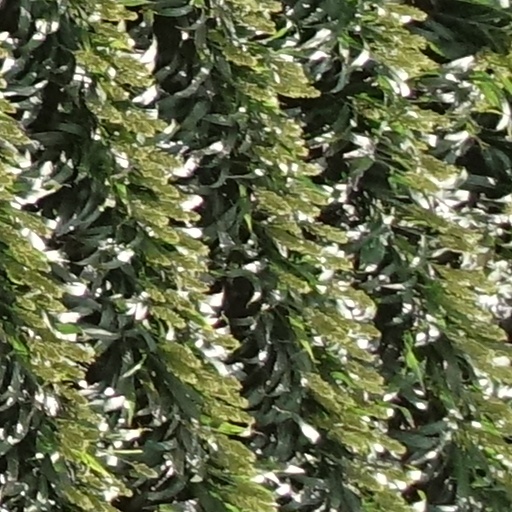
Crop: sorghum